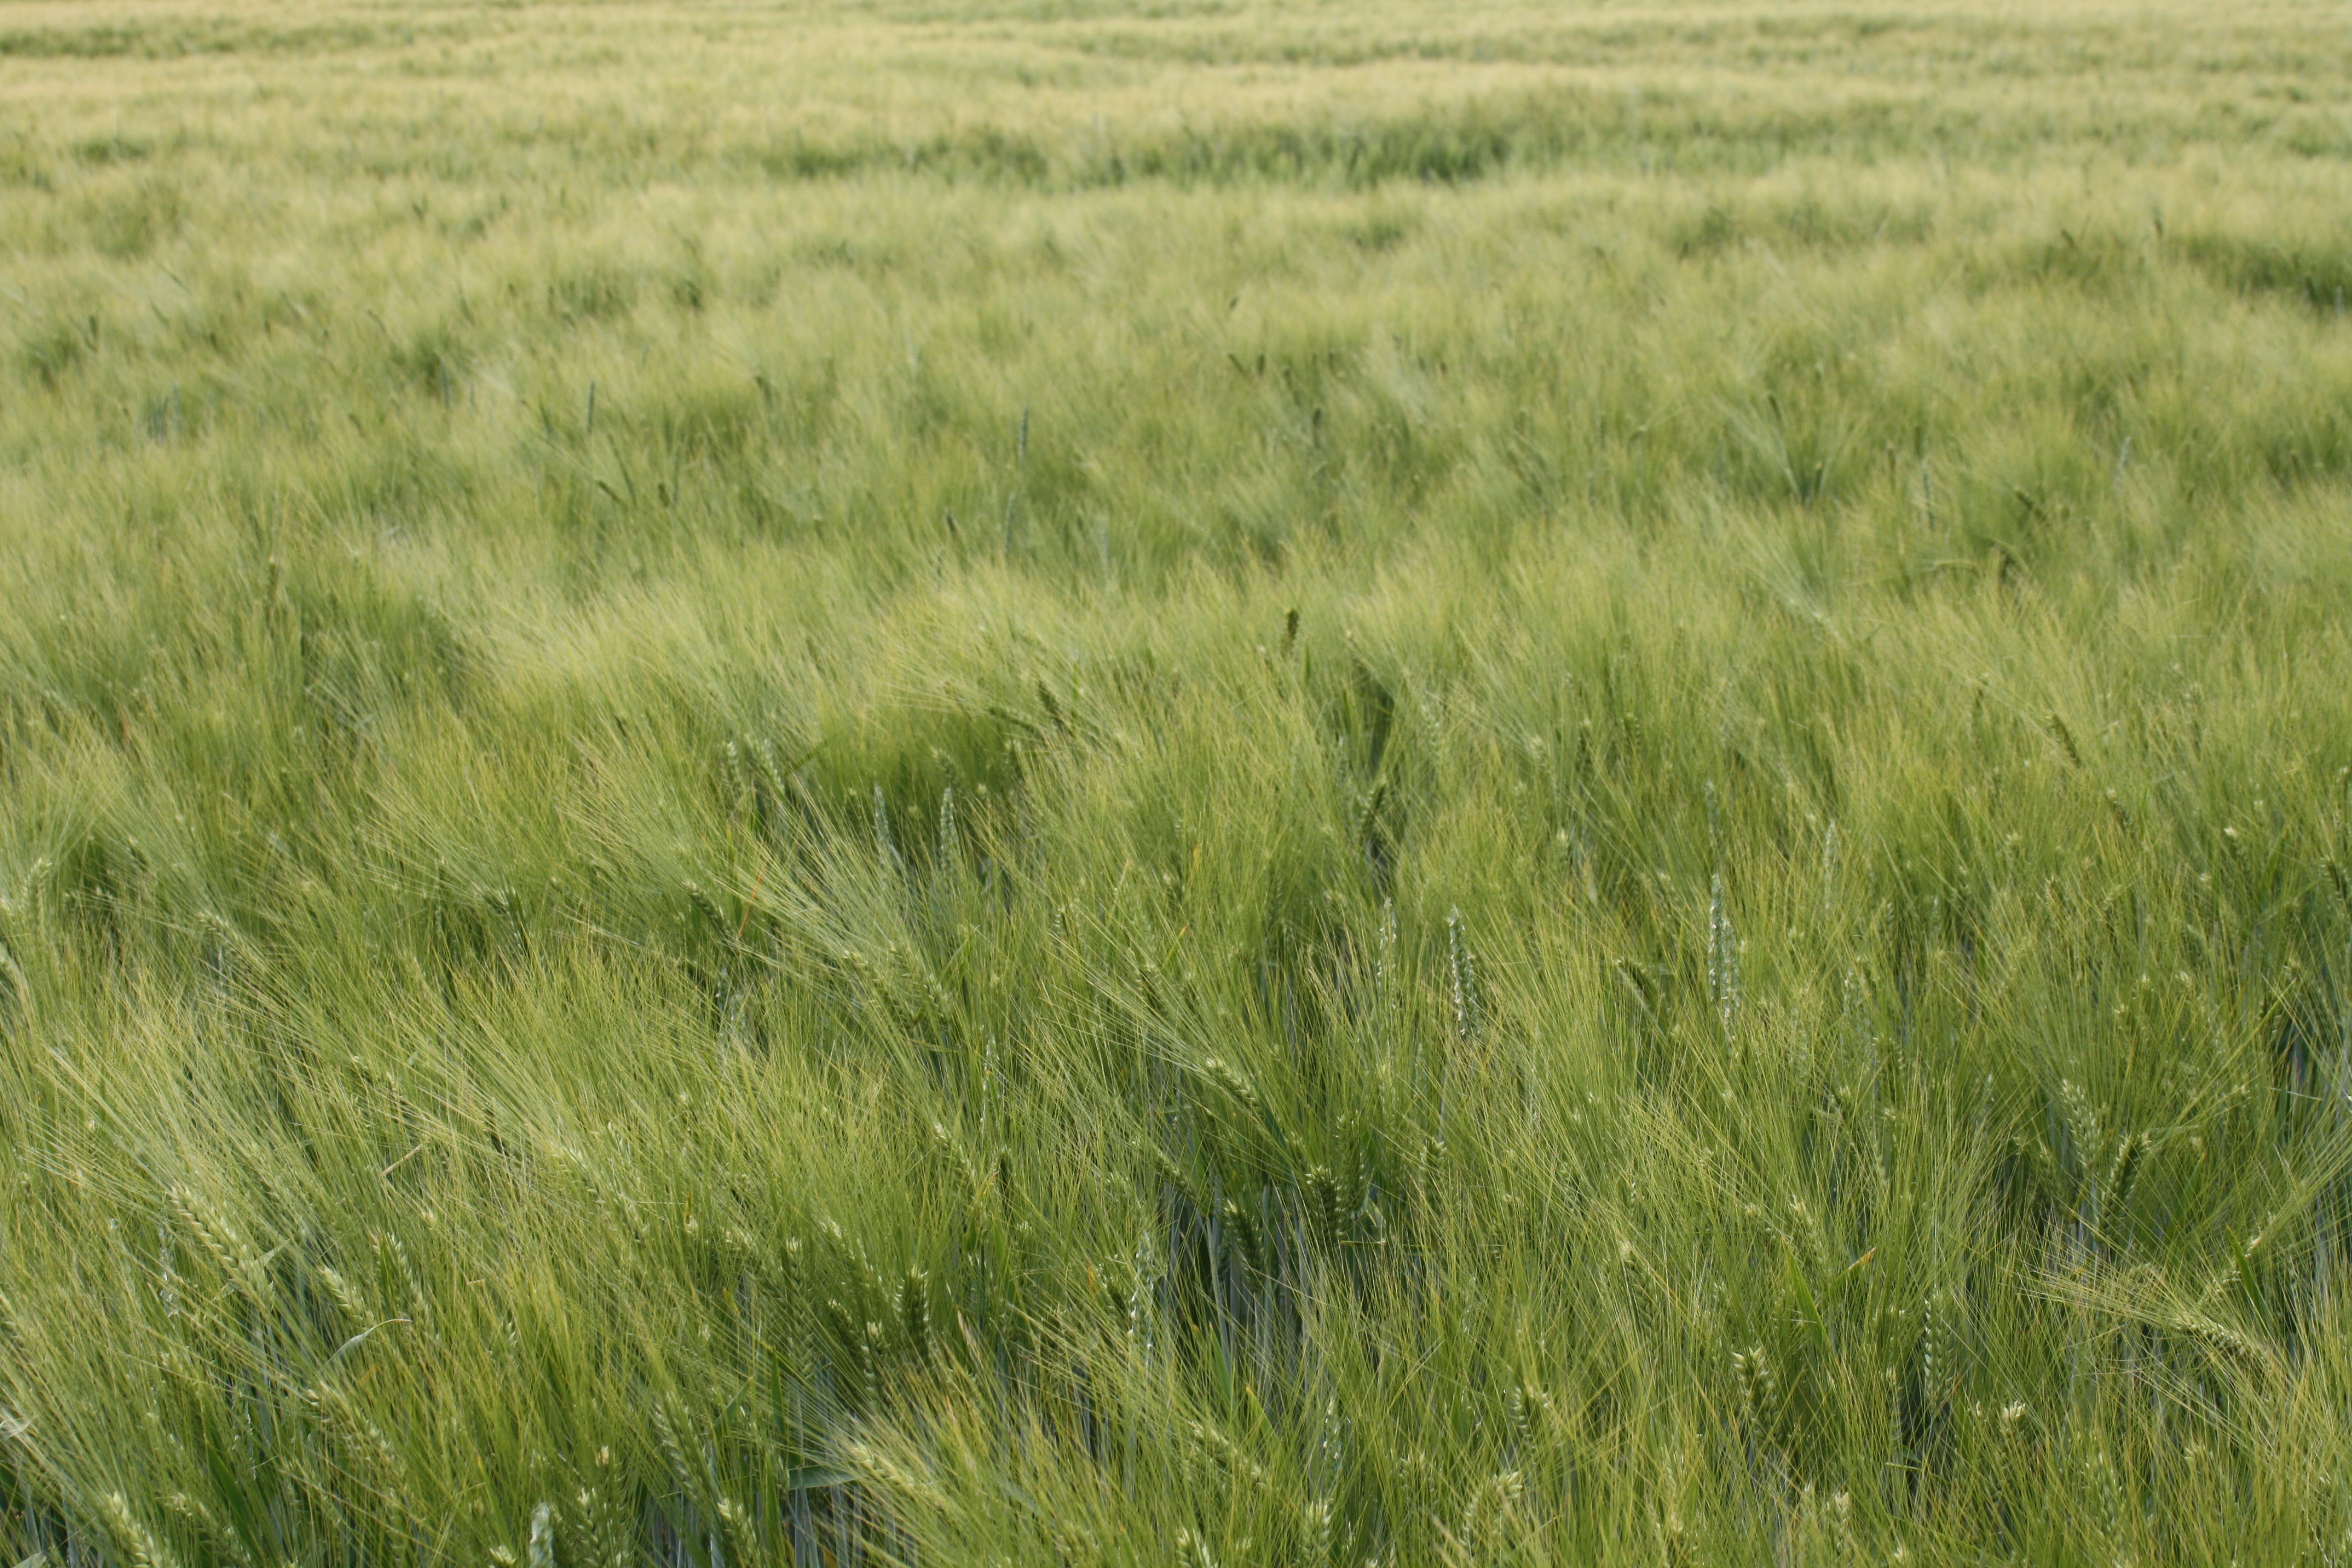
grass, marsh, plant, field, lawn, meadow, barley, wheat, prairie, summer, food, harvest, crop, pasture, agriculture, close, savanna, plain, grassland, rye, wetland, cornfield, wide, billowy, habitat, ecosystem, tundra, biological, steppe, salt marsh, mature, awns, flowering plant, fen, natural environment, grass family, land plant, phragmites, ecoregion